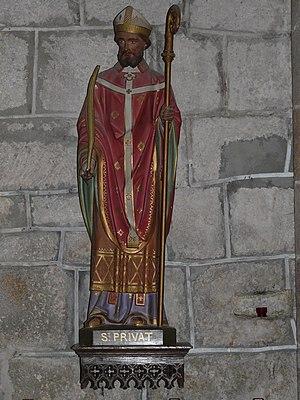
Statue représentant saint Privat, église Saint-Privat de Saint-Privat, Corrèze, France.